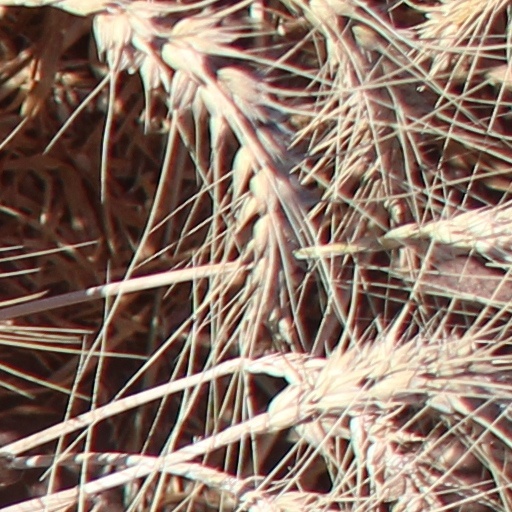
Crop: wheat